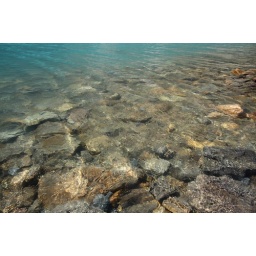
The water was so pretty everywhere in Glacier National Park, and Iceberg lake was no exception.